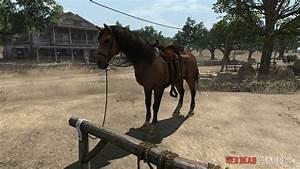
horse